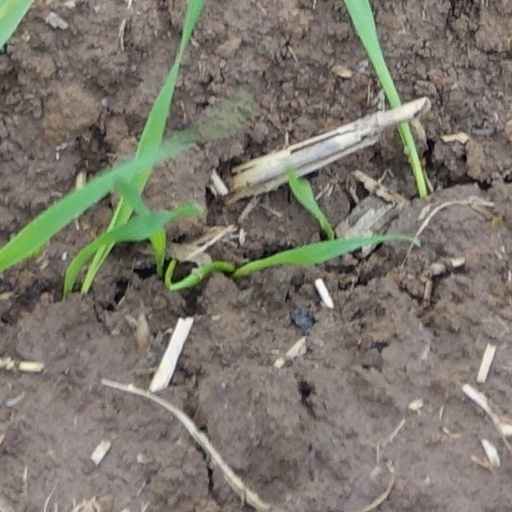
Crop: wheat